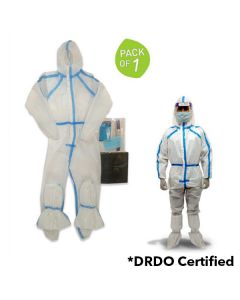
Objects detected:
Face_Shield
Coverall
Coverall